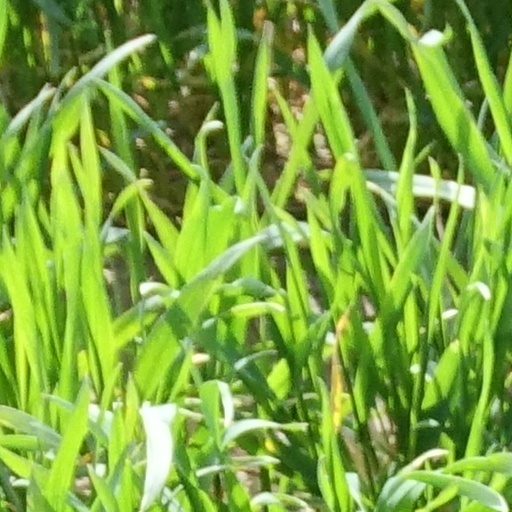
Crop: wheat